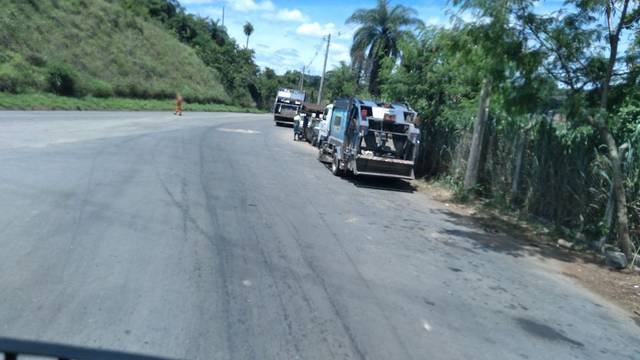
Region: Brazil
Coordinates: -19.871, -43.856